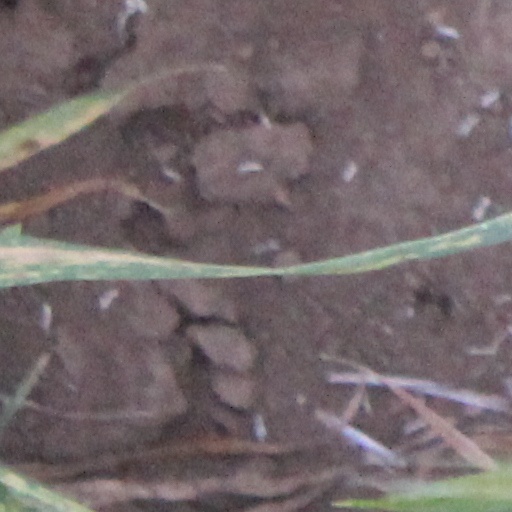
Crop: wheat